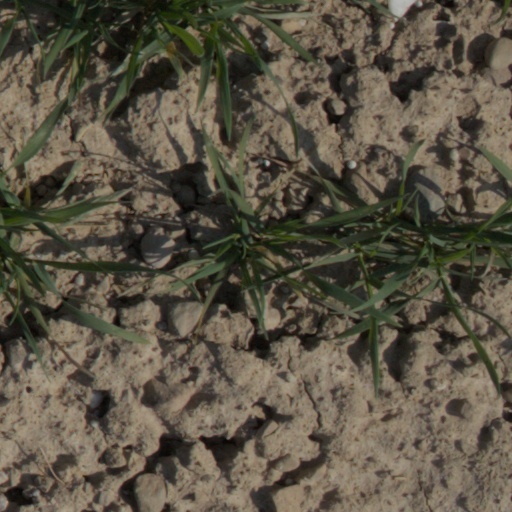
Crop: wheat